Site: brandenburg
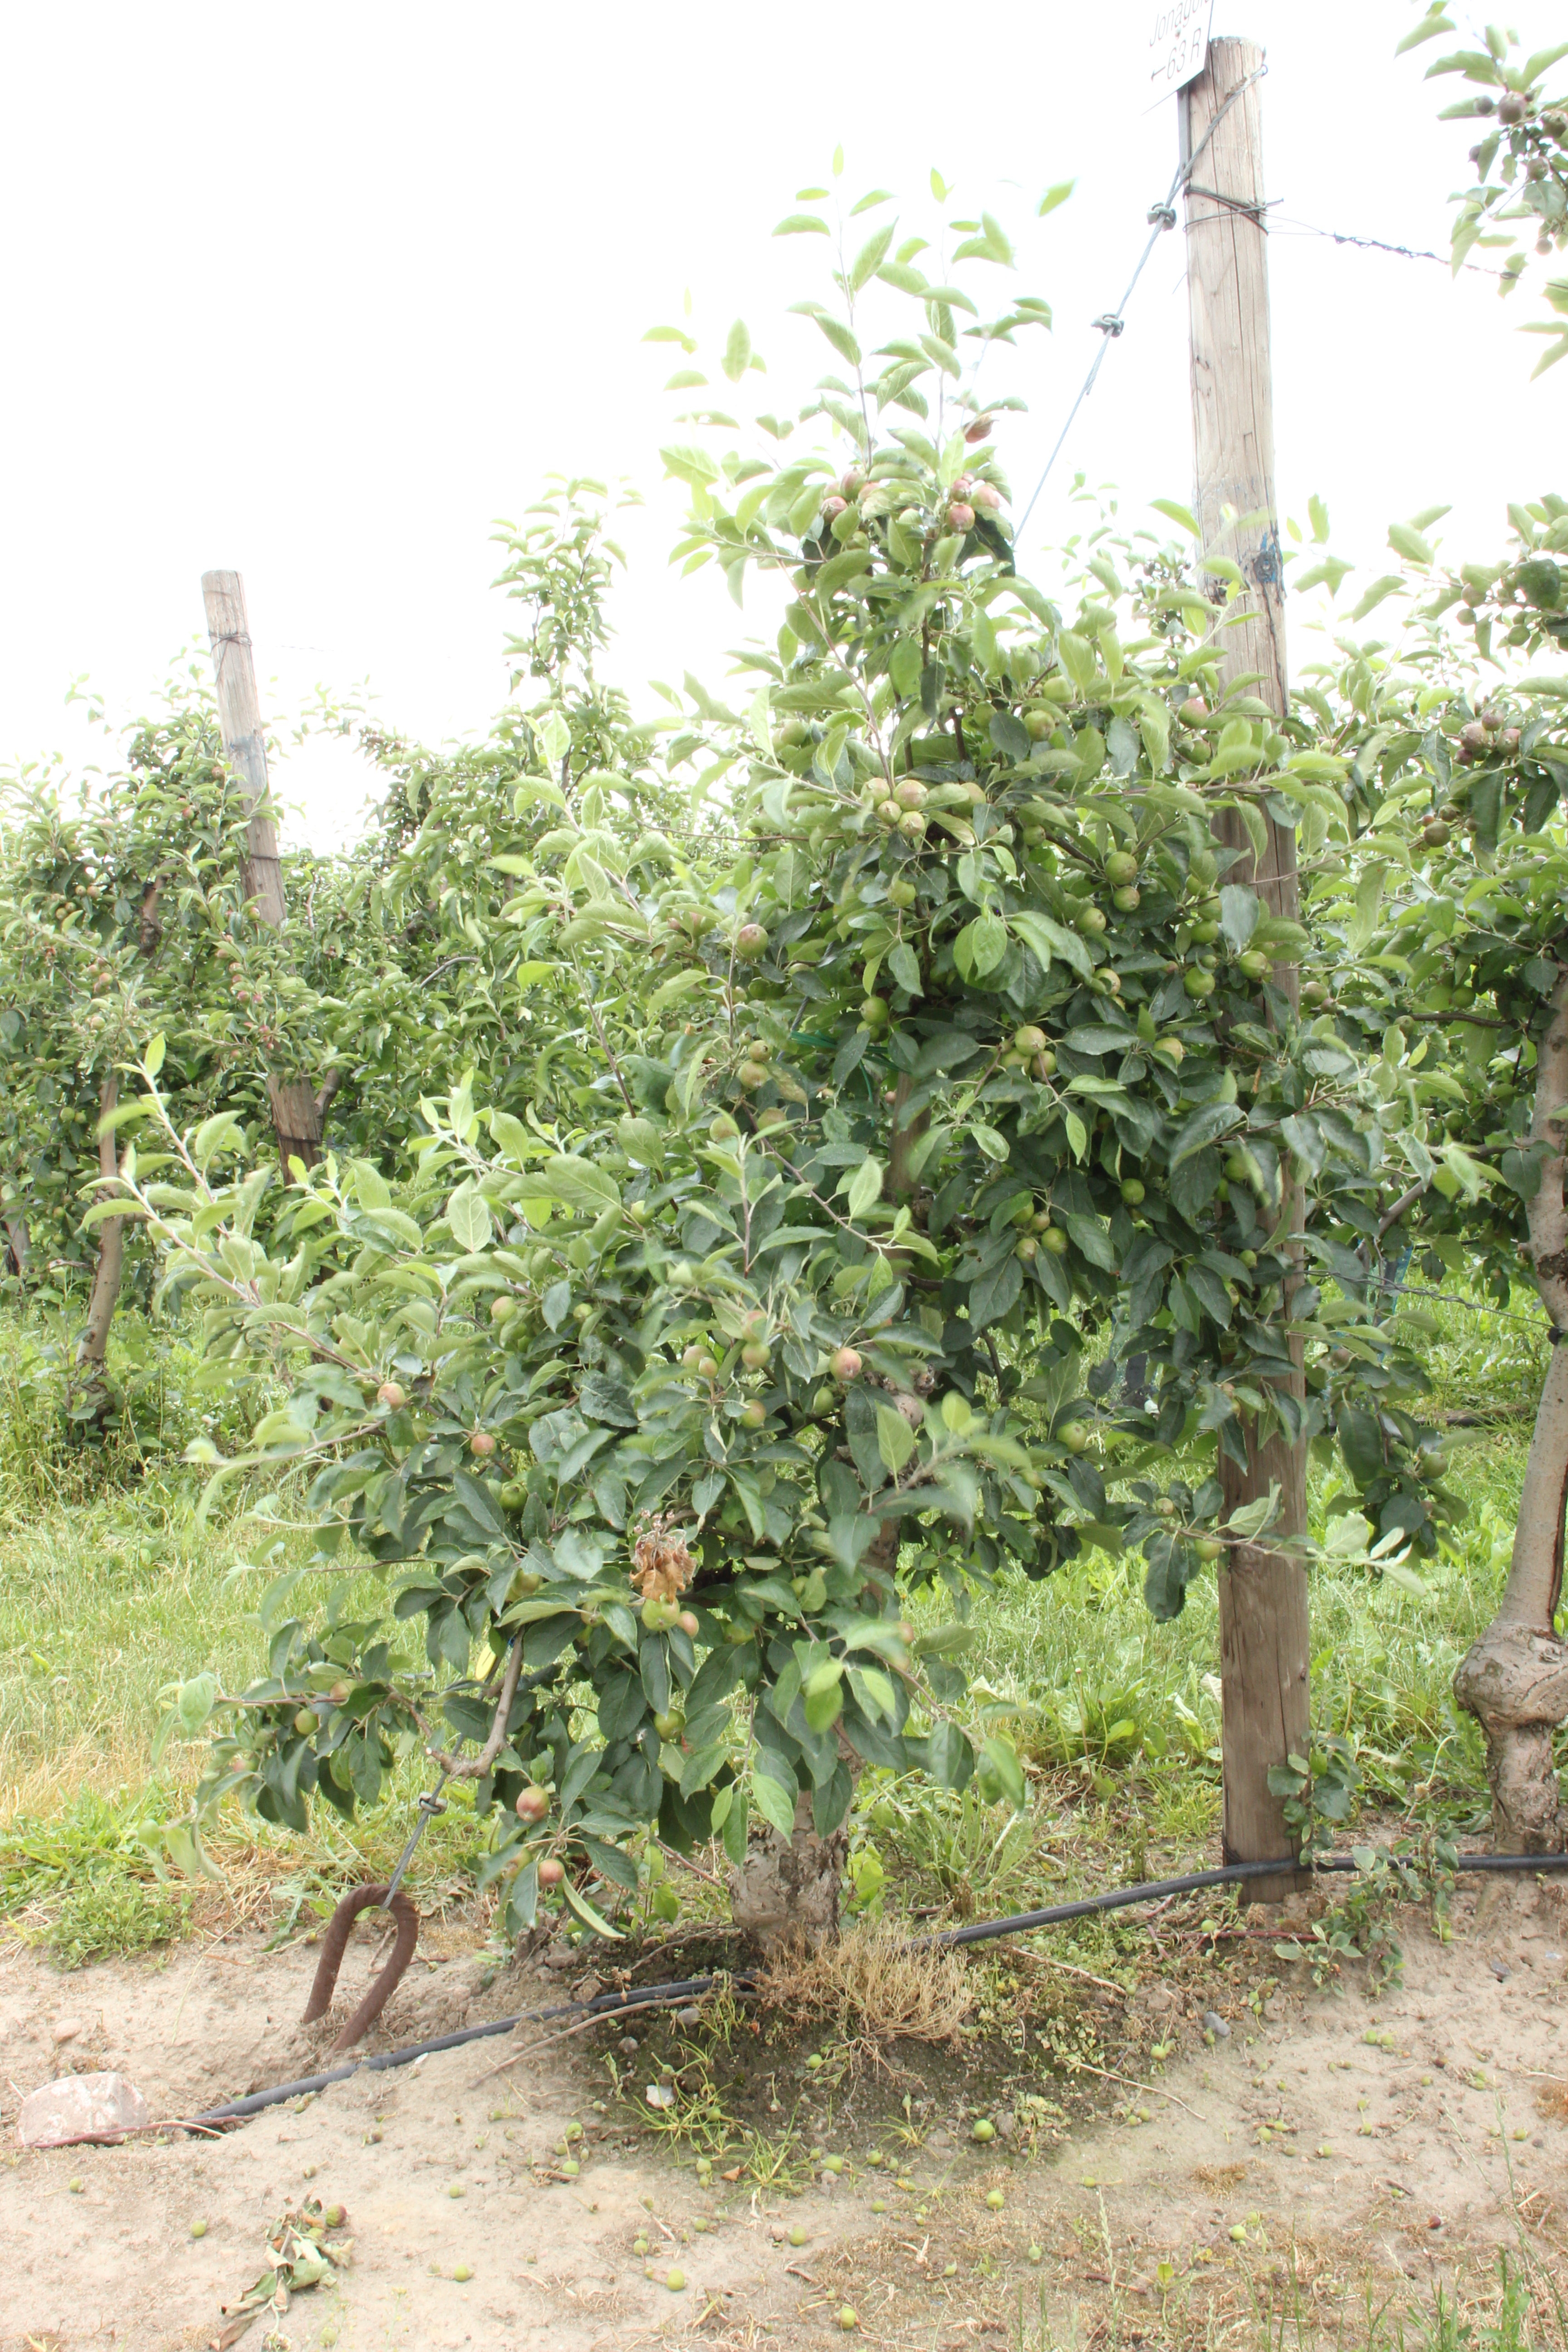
Growth stage (BBCH 73): Development of fruit